Gabriel von Salamanca-Ortenburg

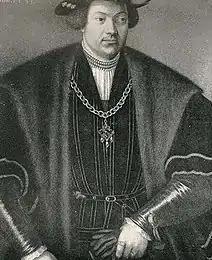

Gabriel von Salamanca (1489 – 12 December 1539) was a Spanish nobleman who served as general treasurer and archchancellor of the Habsburg archduke (and future Emperor) Ferdinand I of Austria from 1521 to 1526. He was elevated to a Count of Ortenburg in 1524.